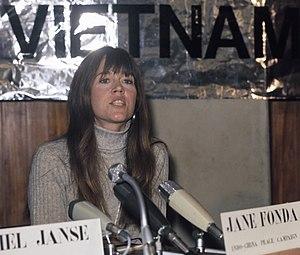
Jane Fonda /d͡ʒeɪn 'fɒndə/, née à New York le 21 décembre 1937, est une actrice et une productrice américaine, également auteure, féministe et militante pacifiste. Elle est, notamment, deux fois lauréate de l'Oscar de la meilleure actrice et deux fois lauréate d'un BAFTA.